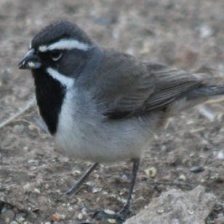
Species: BLACK-THROATED SPARROW
Scientific name: AMPHISPIZA BILINEATA